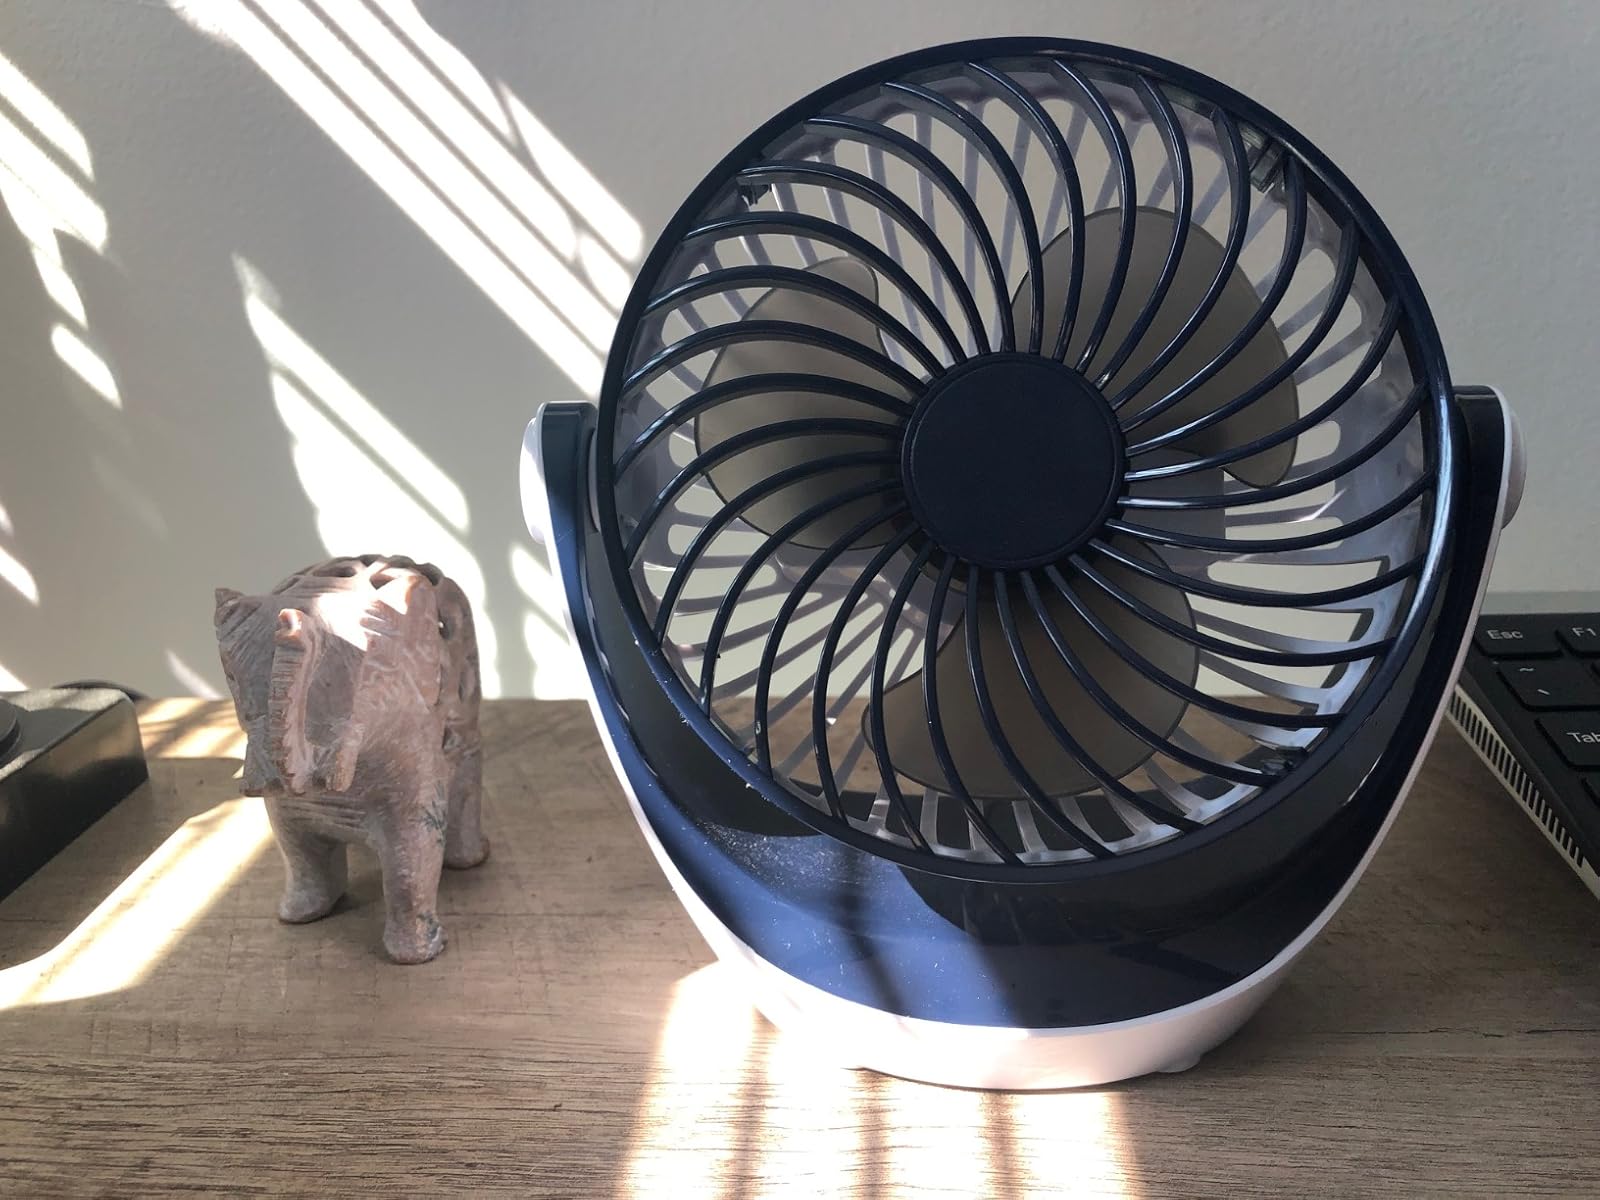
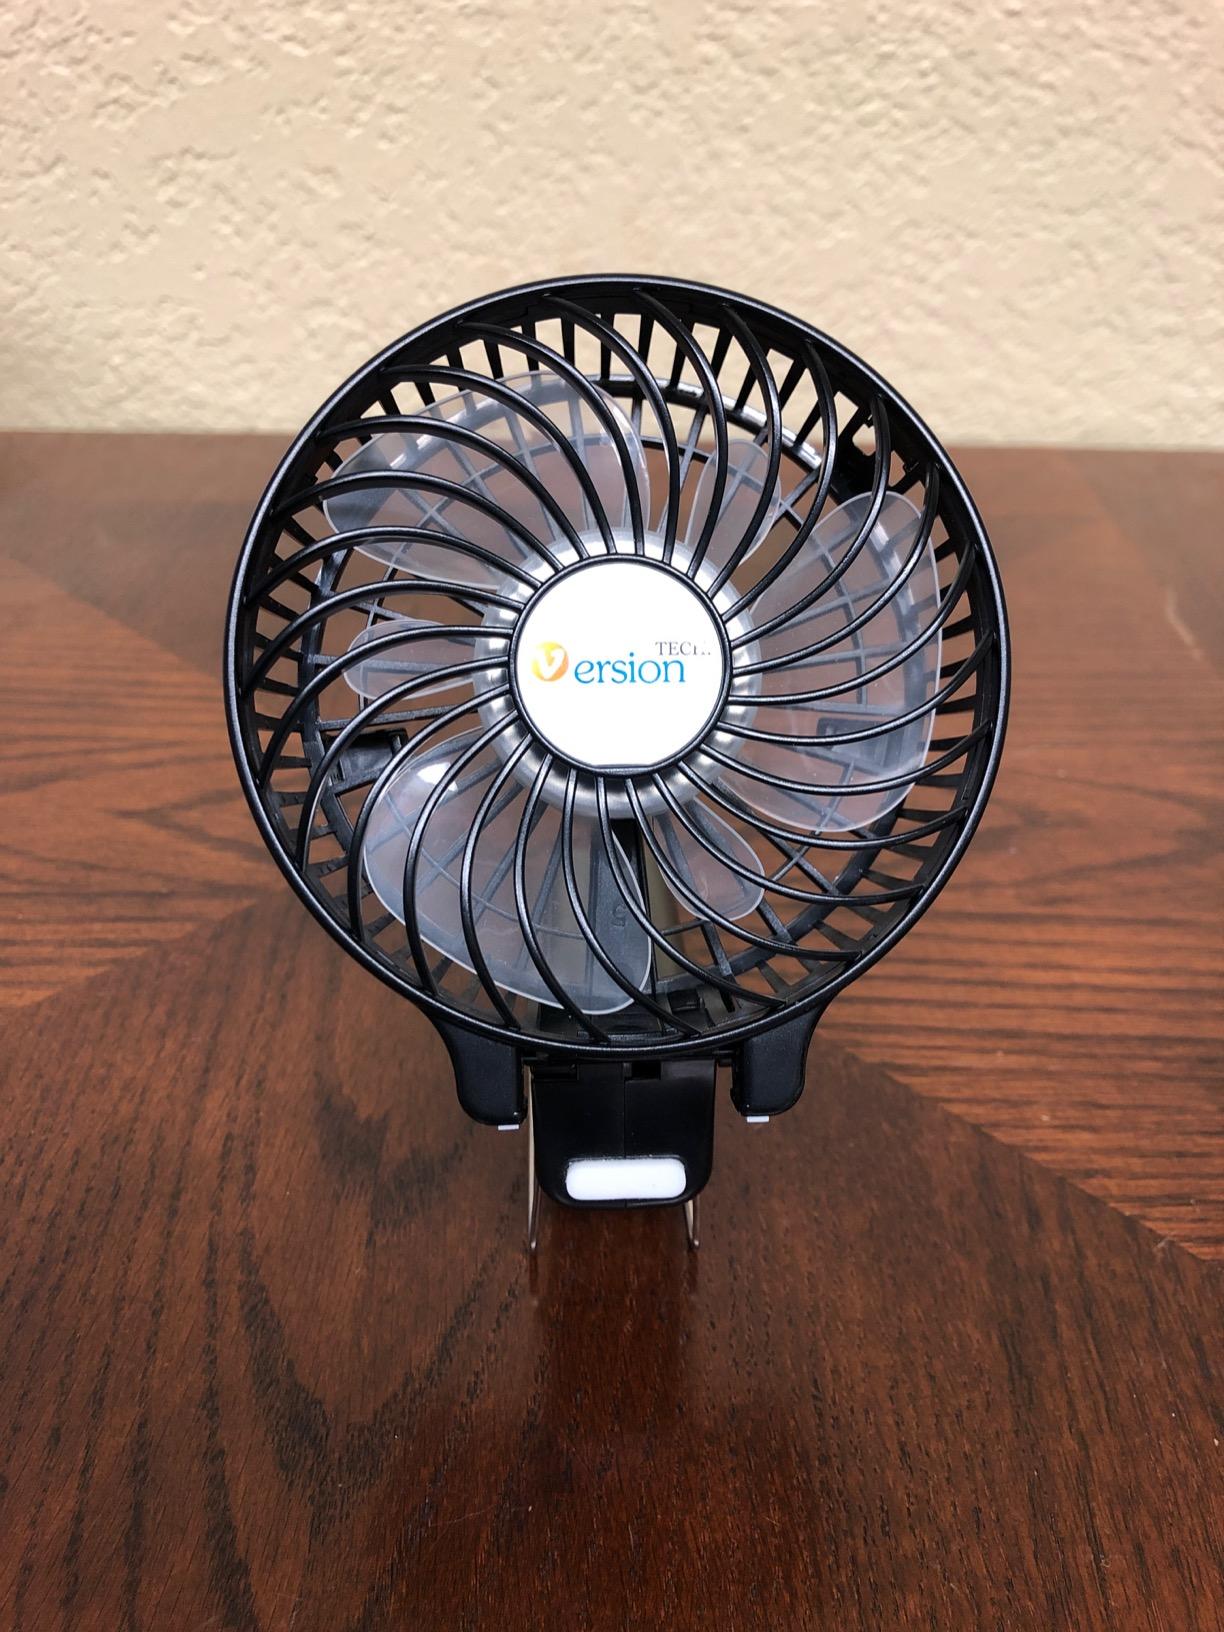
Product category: fan
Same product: no